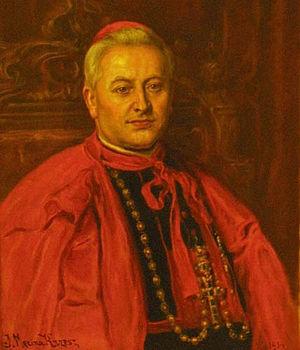
Les archevêques de l'archidiocèse de Gniezno sont primats de Pologne depuis 1418. Ils ont aussi servi comme interrex dans la République des Deux Nations.